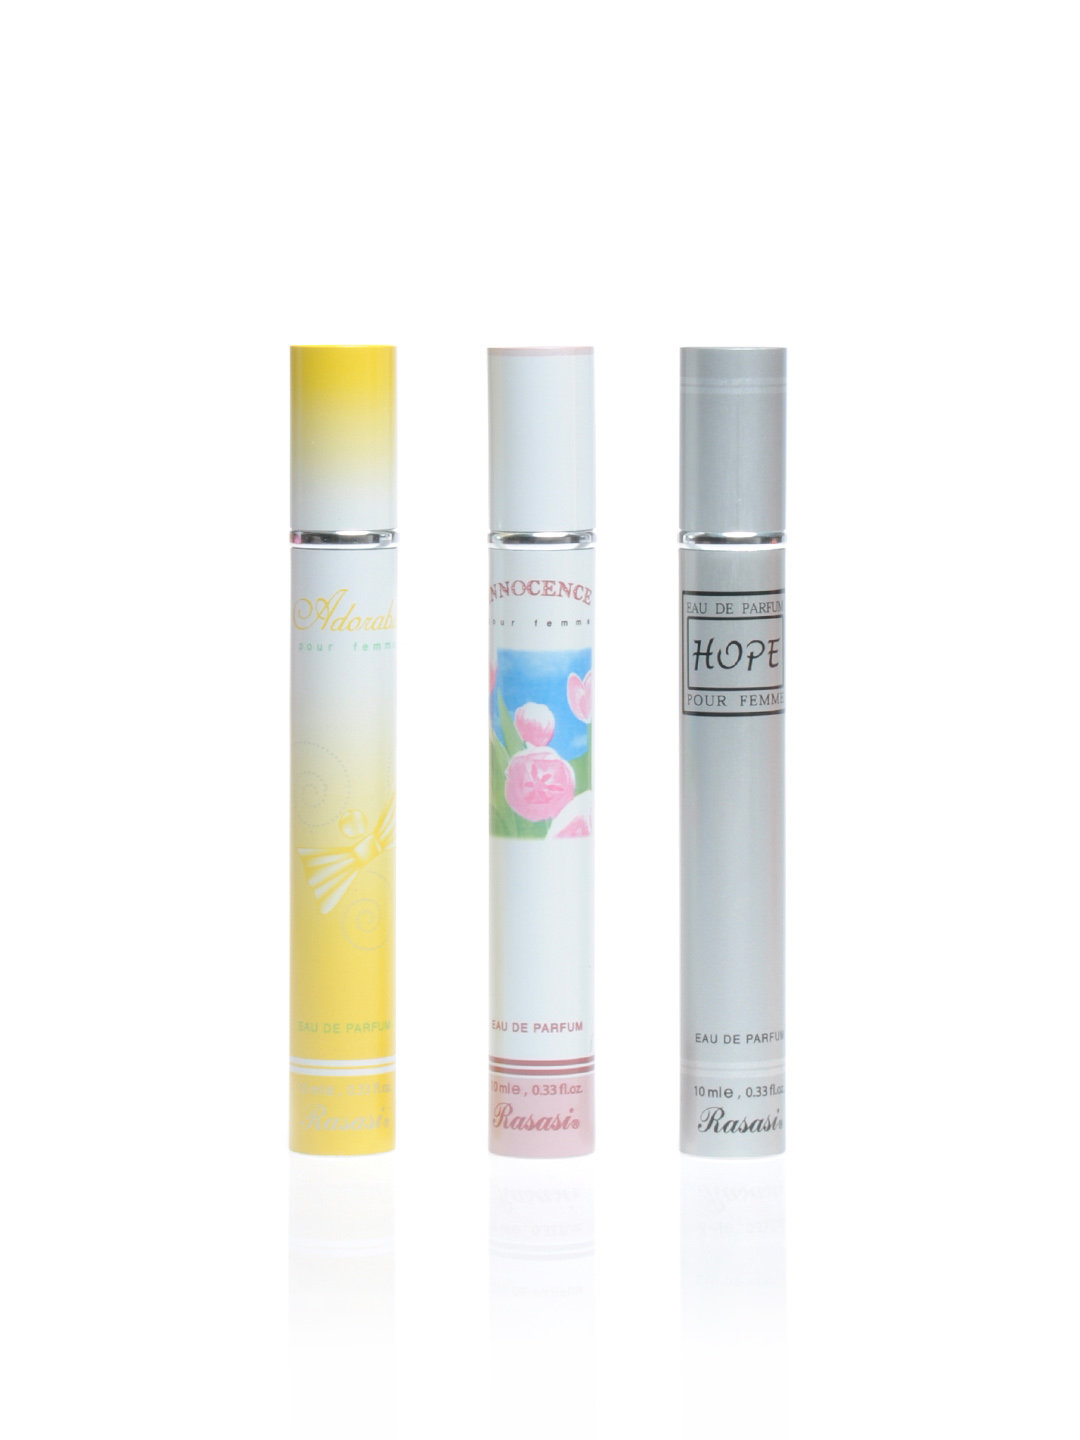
Rasasi Women Pack of 3 Perfumes
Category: Personal Care / Fragrance / Perfume and Body Mist
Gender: Women
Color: Pink
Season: Spring 2017
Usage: Casual